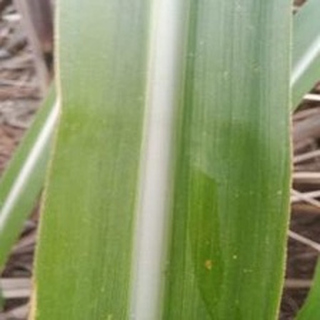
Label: healthy_sugarcane